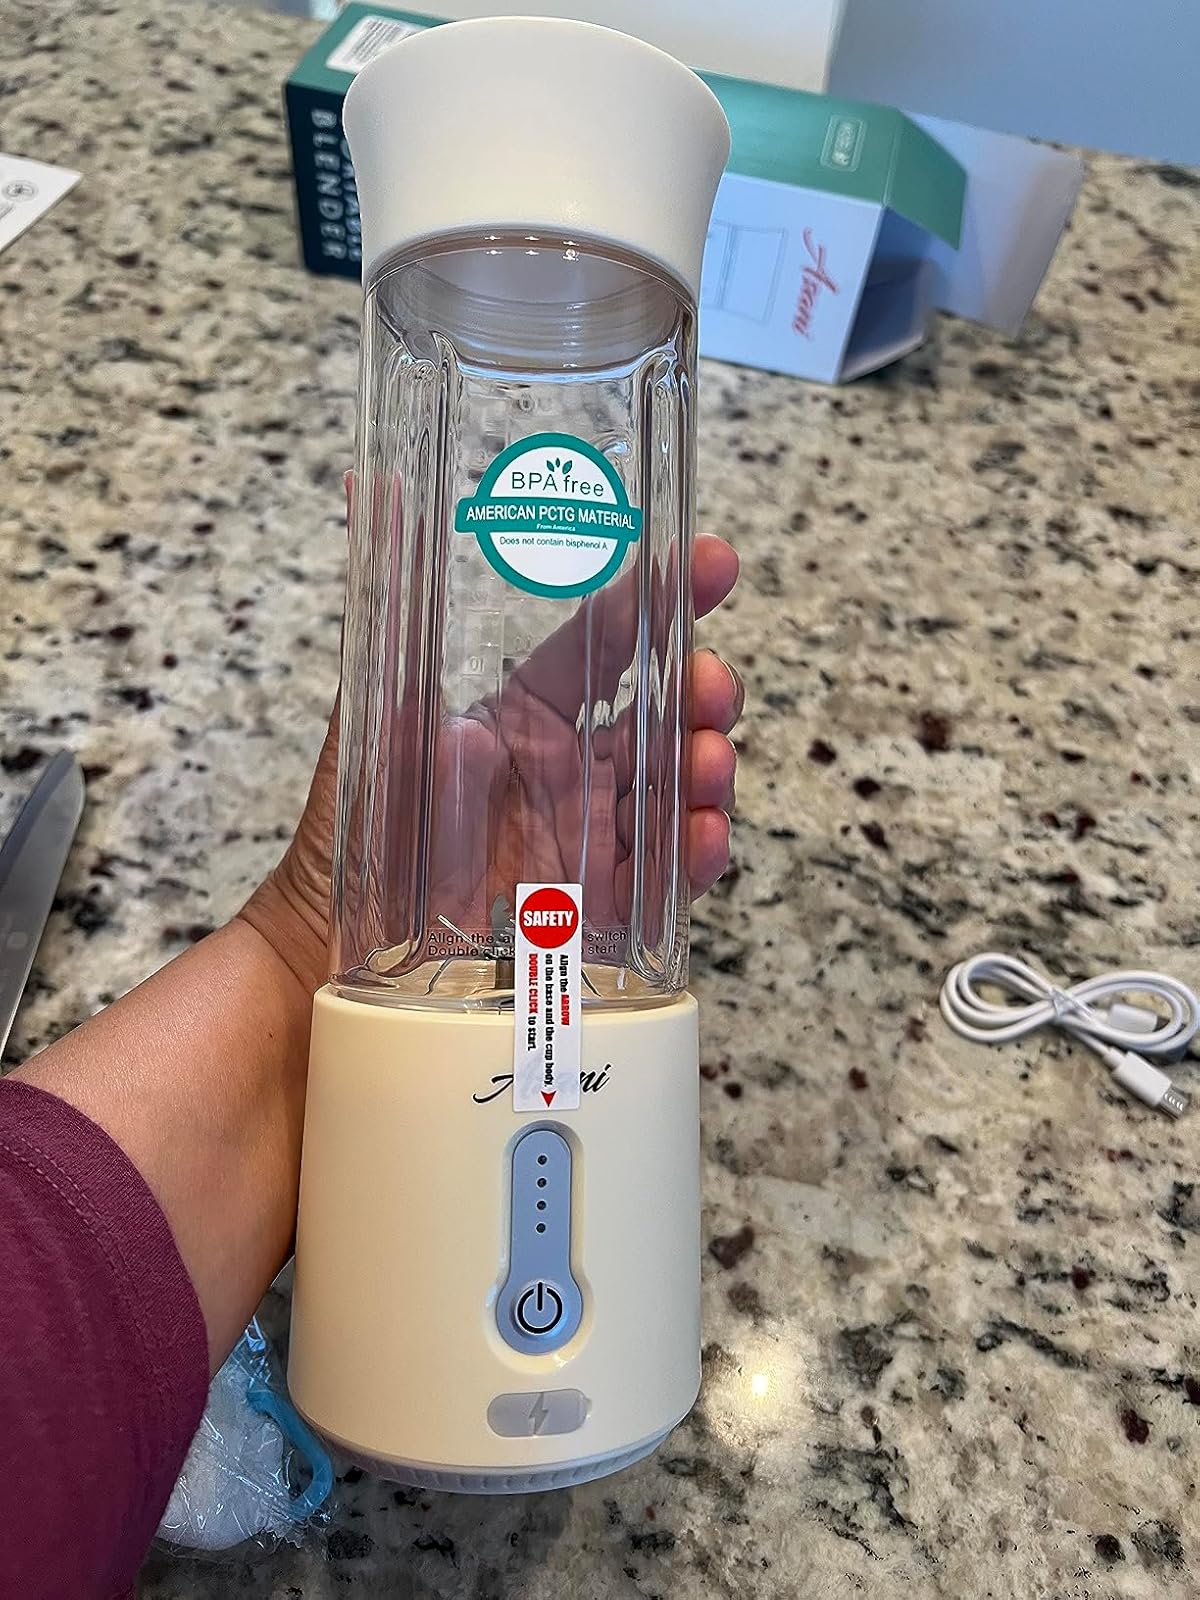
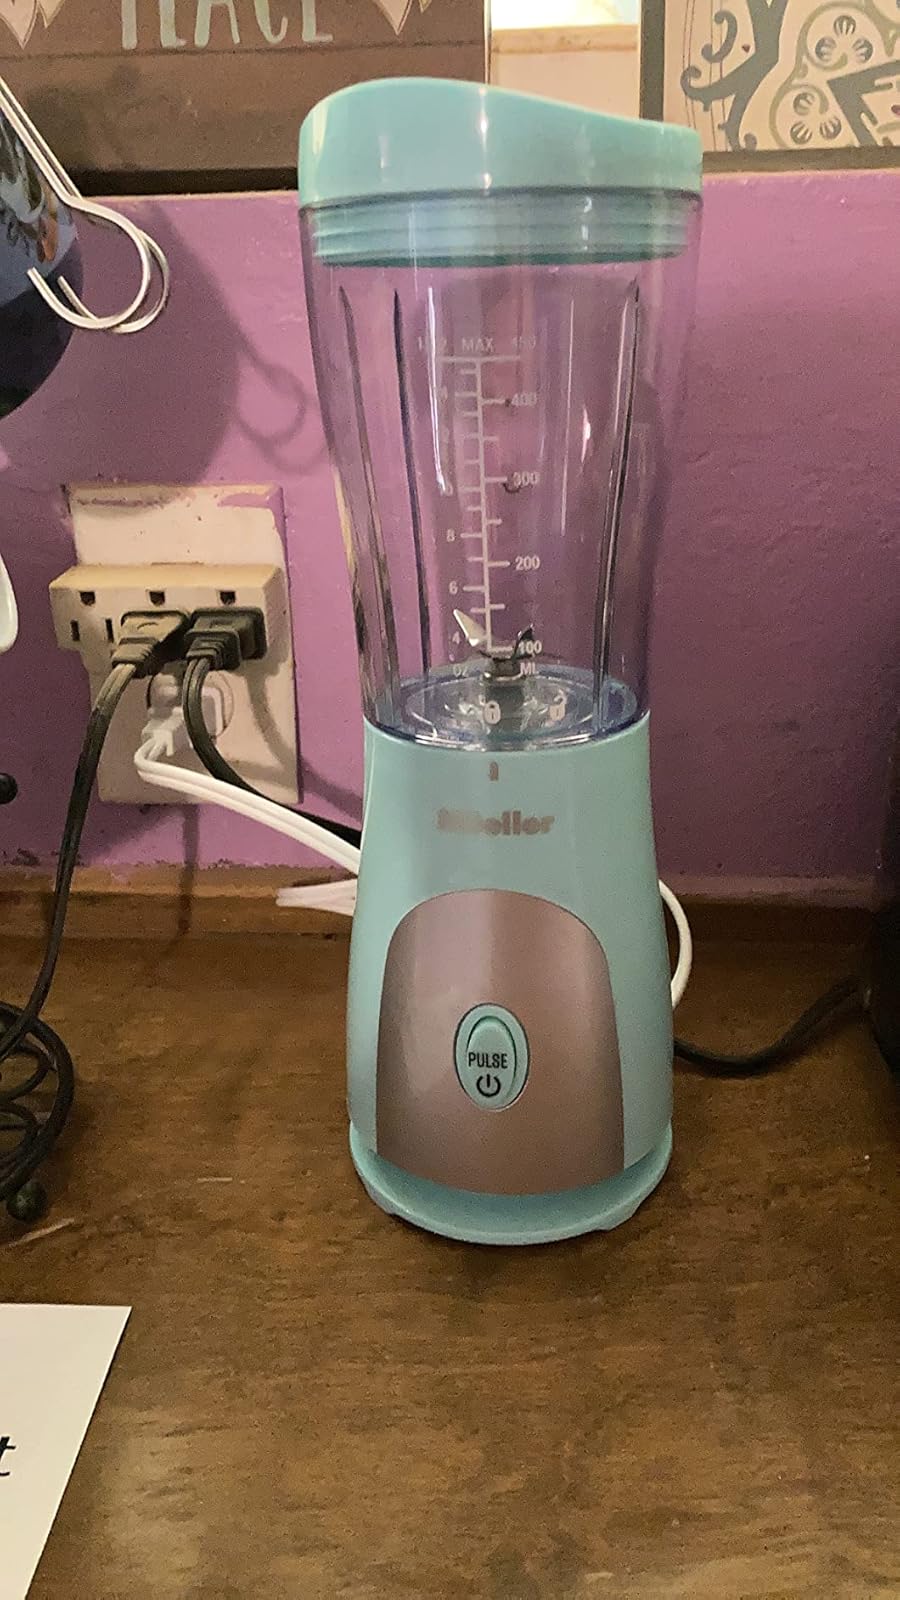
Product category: items_blender
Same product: no